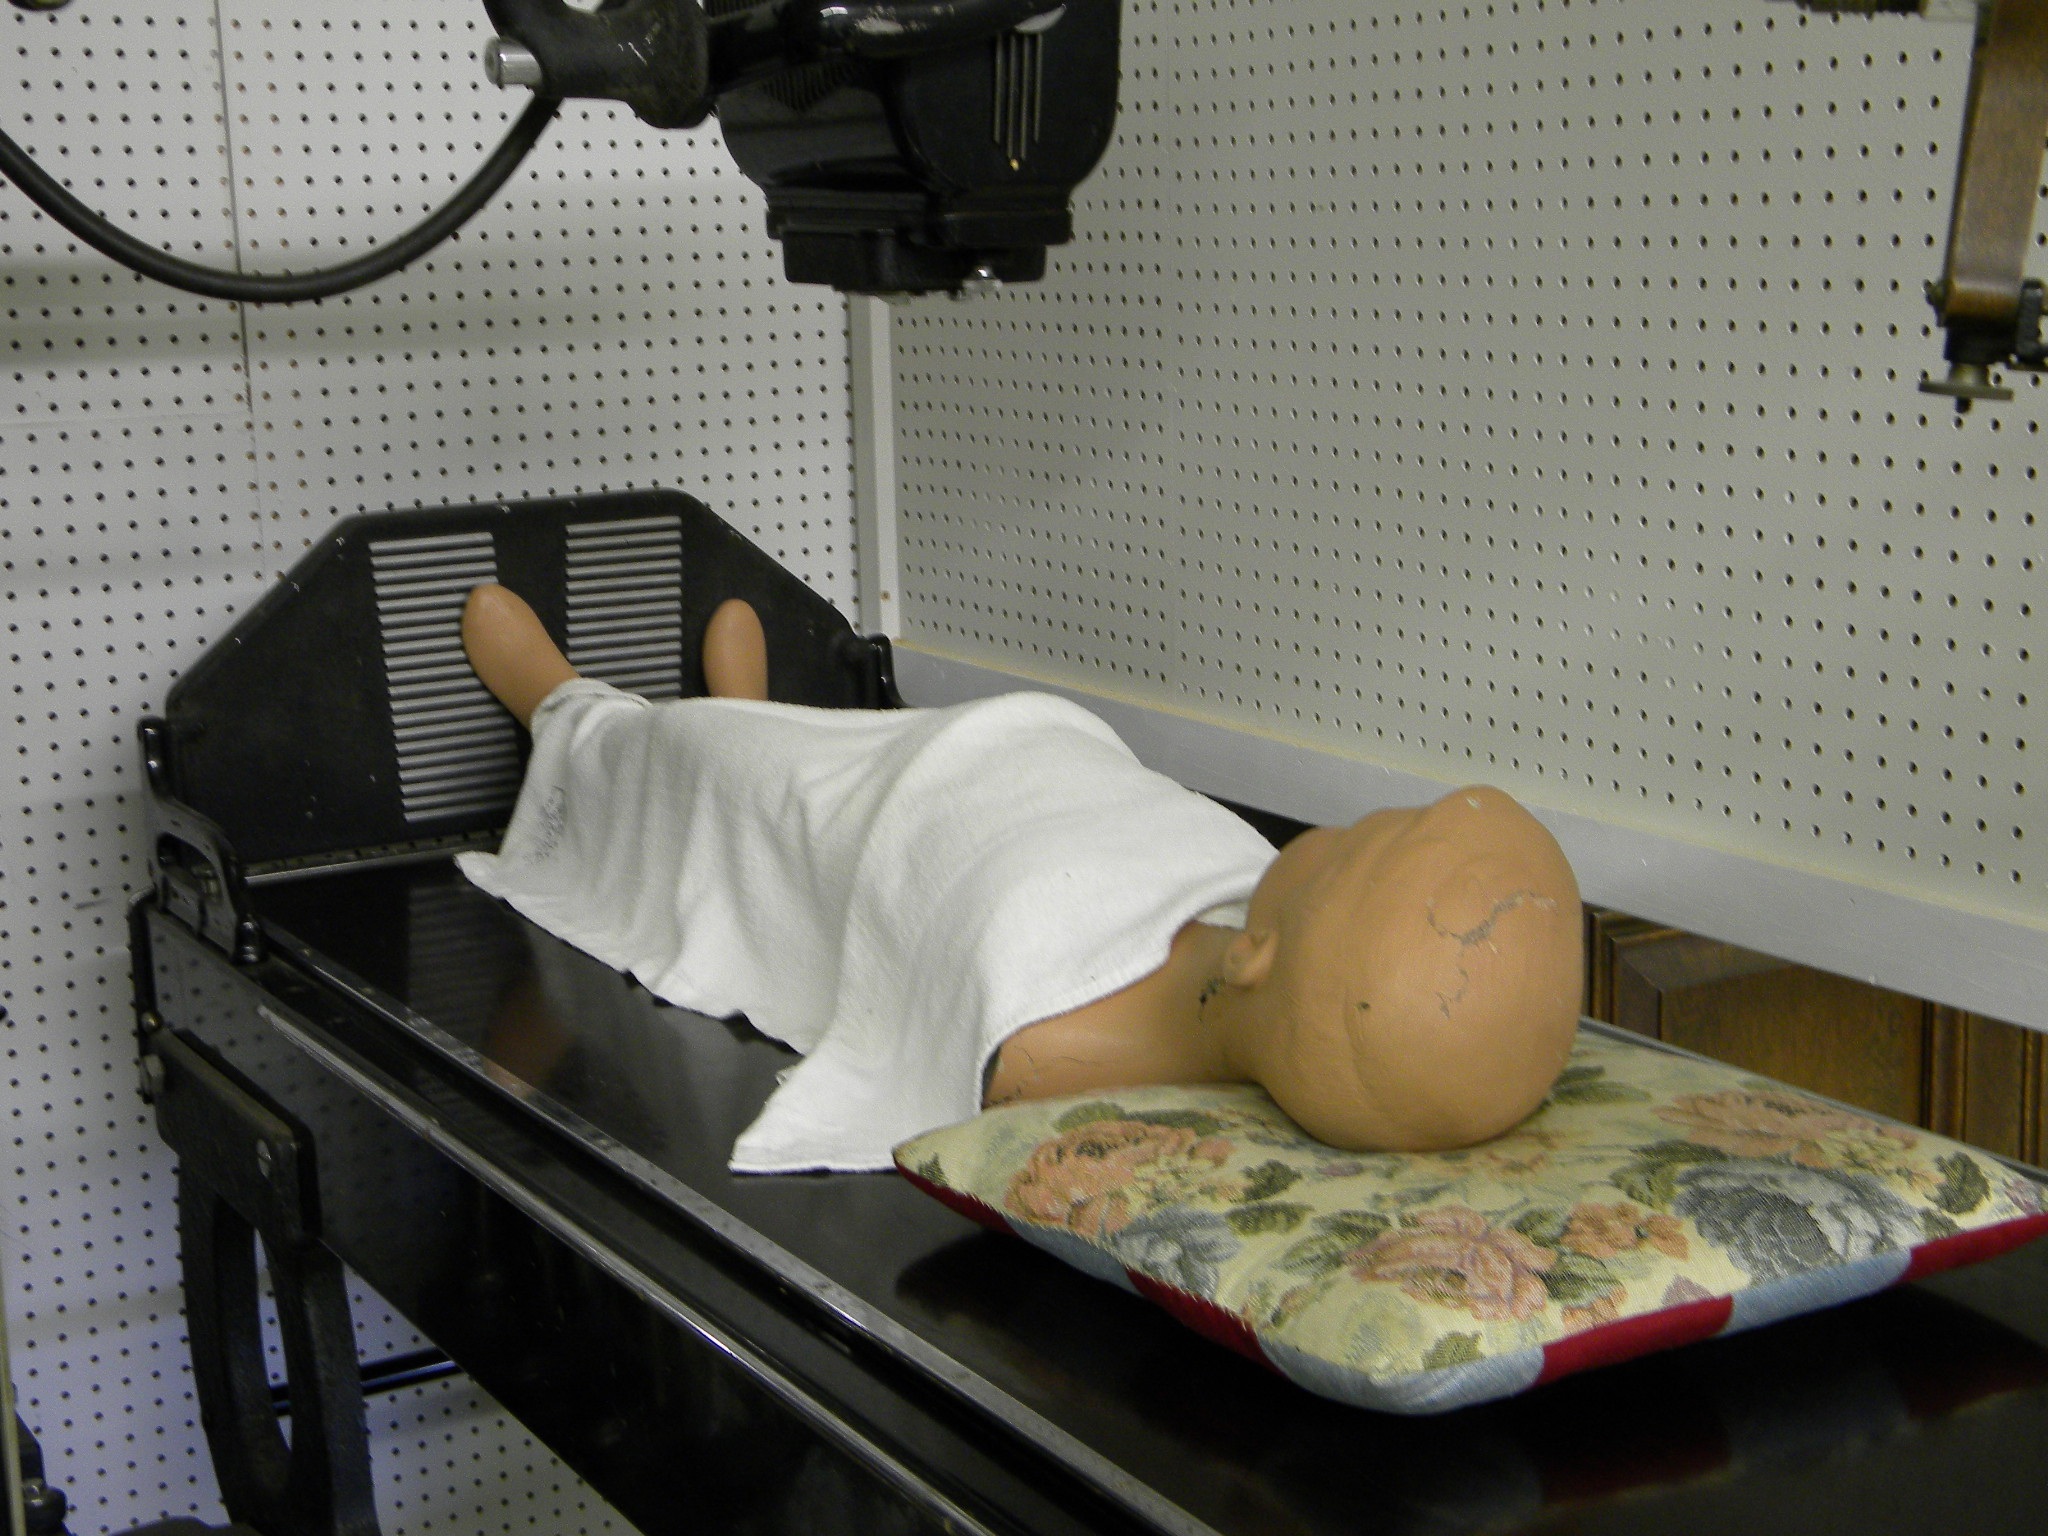
furniture, medicine, product, brain, surgery, patient, x ray, concussion, cerebral, doctor office, vintage medical equipment